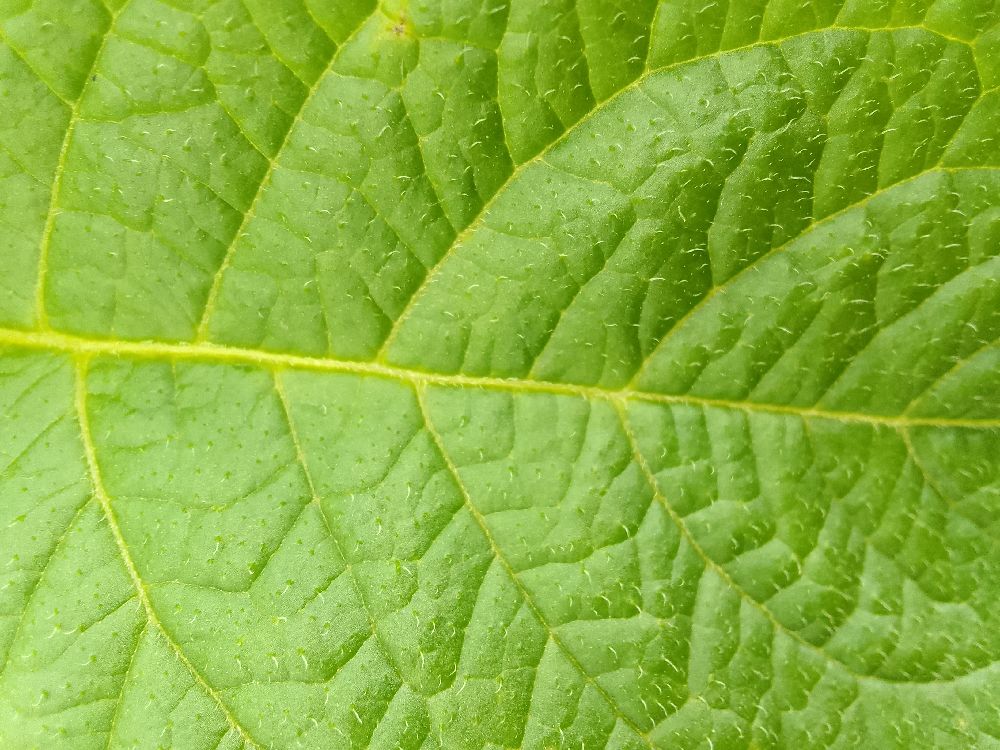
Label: Healthy